Province of Pomerania (1815–1945)

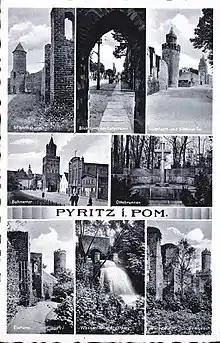
Pyritz (Pyrzyce)

The Köslin government region was the administrative name for the region of Farther Pomerania along with the smaller region of Lauenburg and Bütow Land (easternmost part).